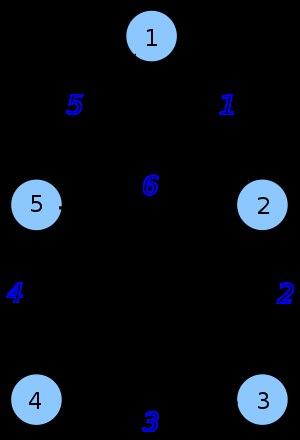
En mathématiques, et plus particulièrement en théorie des graphes, la matrice d'incidence d'un graphe est une matrice qui décrit le graphe en indiquant quels liens arrivent sur quels sommets.